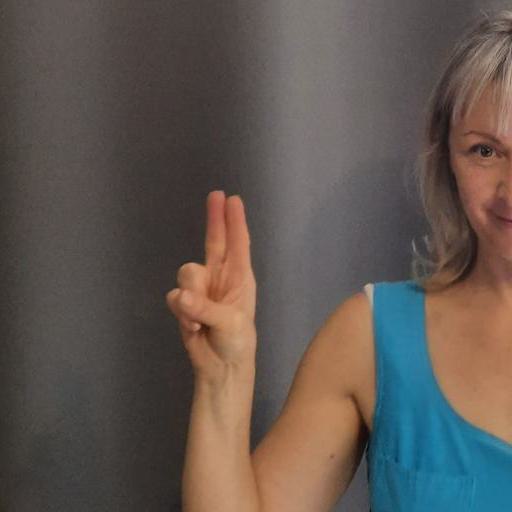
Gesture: two_up